Kozo Yamamoto

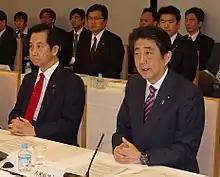
December 12, 2016 at the Kantei with Prime Minister Shinzō Abe (right)

Yamamoto initially ran under the LDP in the general election of 1990 in the fourth precinct of Fukuoka, but could barely not secure any of the four allotted lower house seats. He returned in 1993 to the same precinct for the next general election under the newly formed Japan Renewal Party (an LDP split-off), and won first place out of the four elected representatives. In 1994, Yamamoto joined the New Frontier Party and entered the 1996 race in the newly created as a PR candidate following the parallel voting system reform, defeating of the Social Democratic Party and Ryota Takeda of the LDP. Yamamoto left the New Frontier Party before it disbanded in 1997. For the next general election of 2000, he once again ran in the 11th precinct, but this time as a conservative independent, and again garnered more votes than Nakinishi and Takeda.